Answer in natural language. Which object is closer to the camera taking this photo, Doorway (highlighted by a red box) or beautiful wall painting (highlighted by a blue box)? Choose between the following options: Doorway (highlighted by a red box) or beautiful wall painting (highlighted by a blue box)
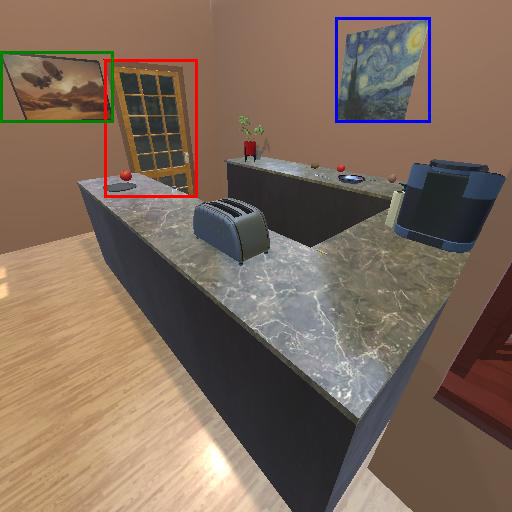
<answer>beautiful wall painting (highlighted by a blue box)</answer>